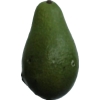
Label: green_avocado